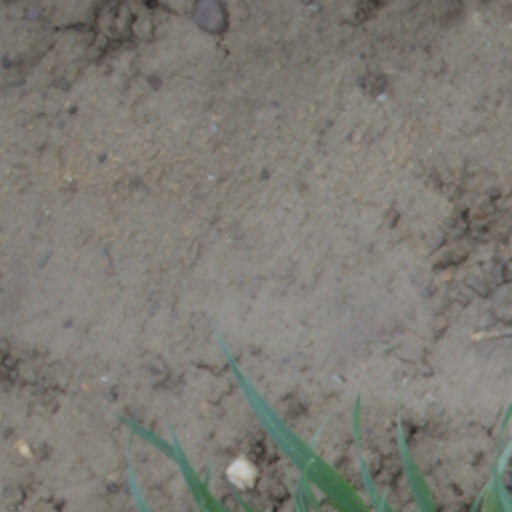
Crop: wheat